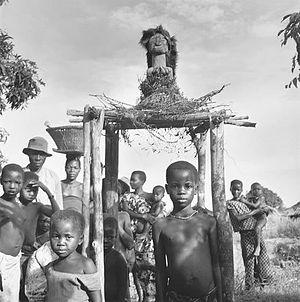
Les Zappo Zap - appelés également Bena Nzapo, Bena Nsapo, Nsapposappo ou encore Bena Sapo - étaient un groupe de Songyes de l'Est du Kasaï, dans ce qui est aujourd'hui la République démocratique du Congo. Ils se comportèrent comme les alliés des autorités belges de l'État indépendant du Congo, tout en faisant le commerce de l'ivoire, du caoutchouc et des esclaves. En 1899, ils furent envoyés collecter les impôts par l'autorité coloniale. Ils massacrèrent un bon nombre de villageois, causant une réprobation internationale.